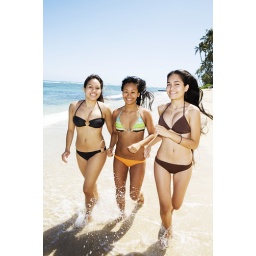
Young polynesian girls running near the ocean.